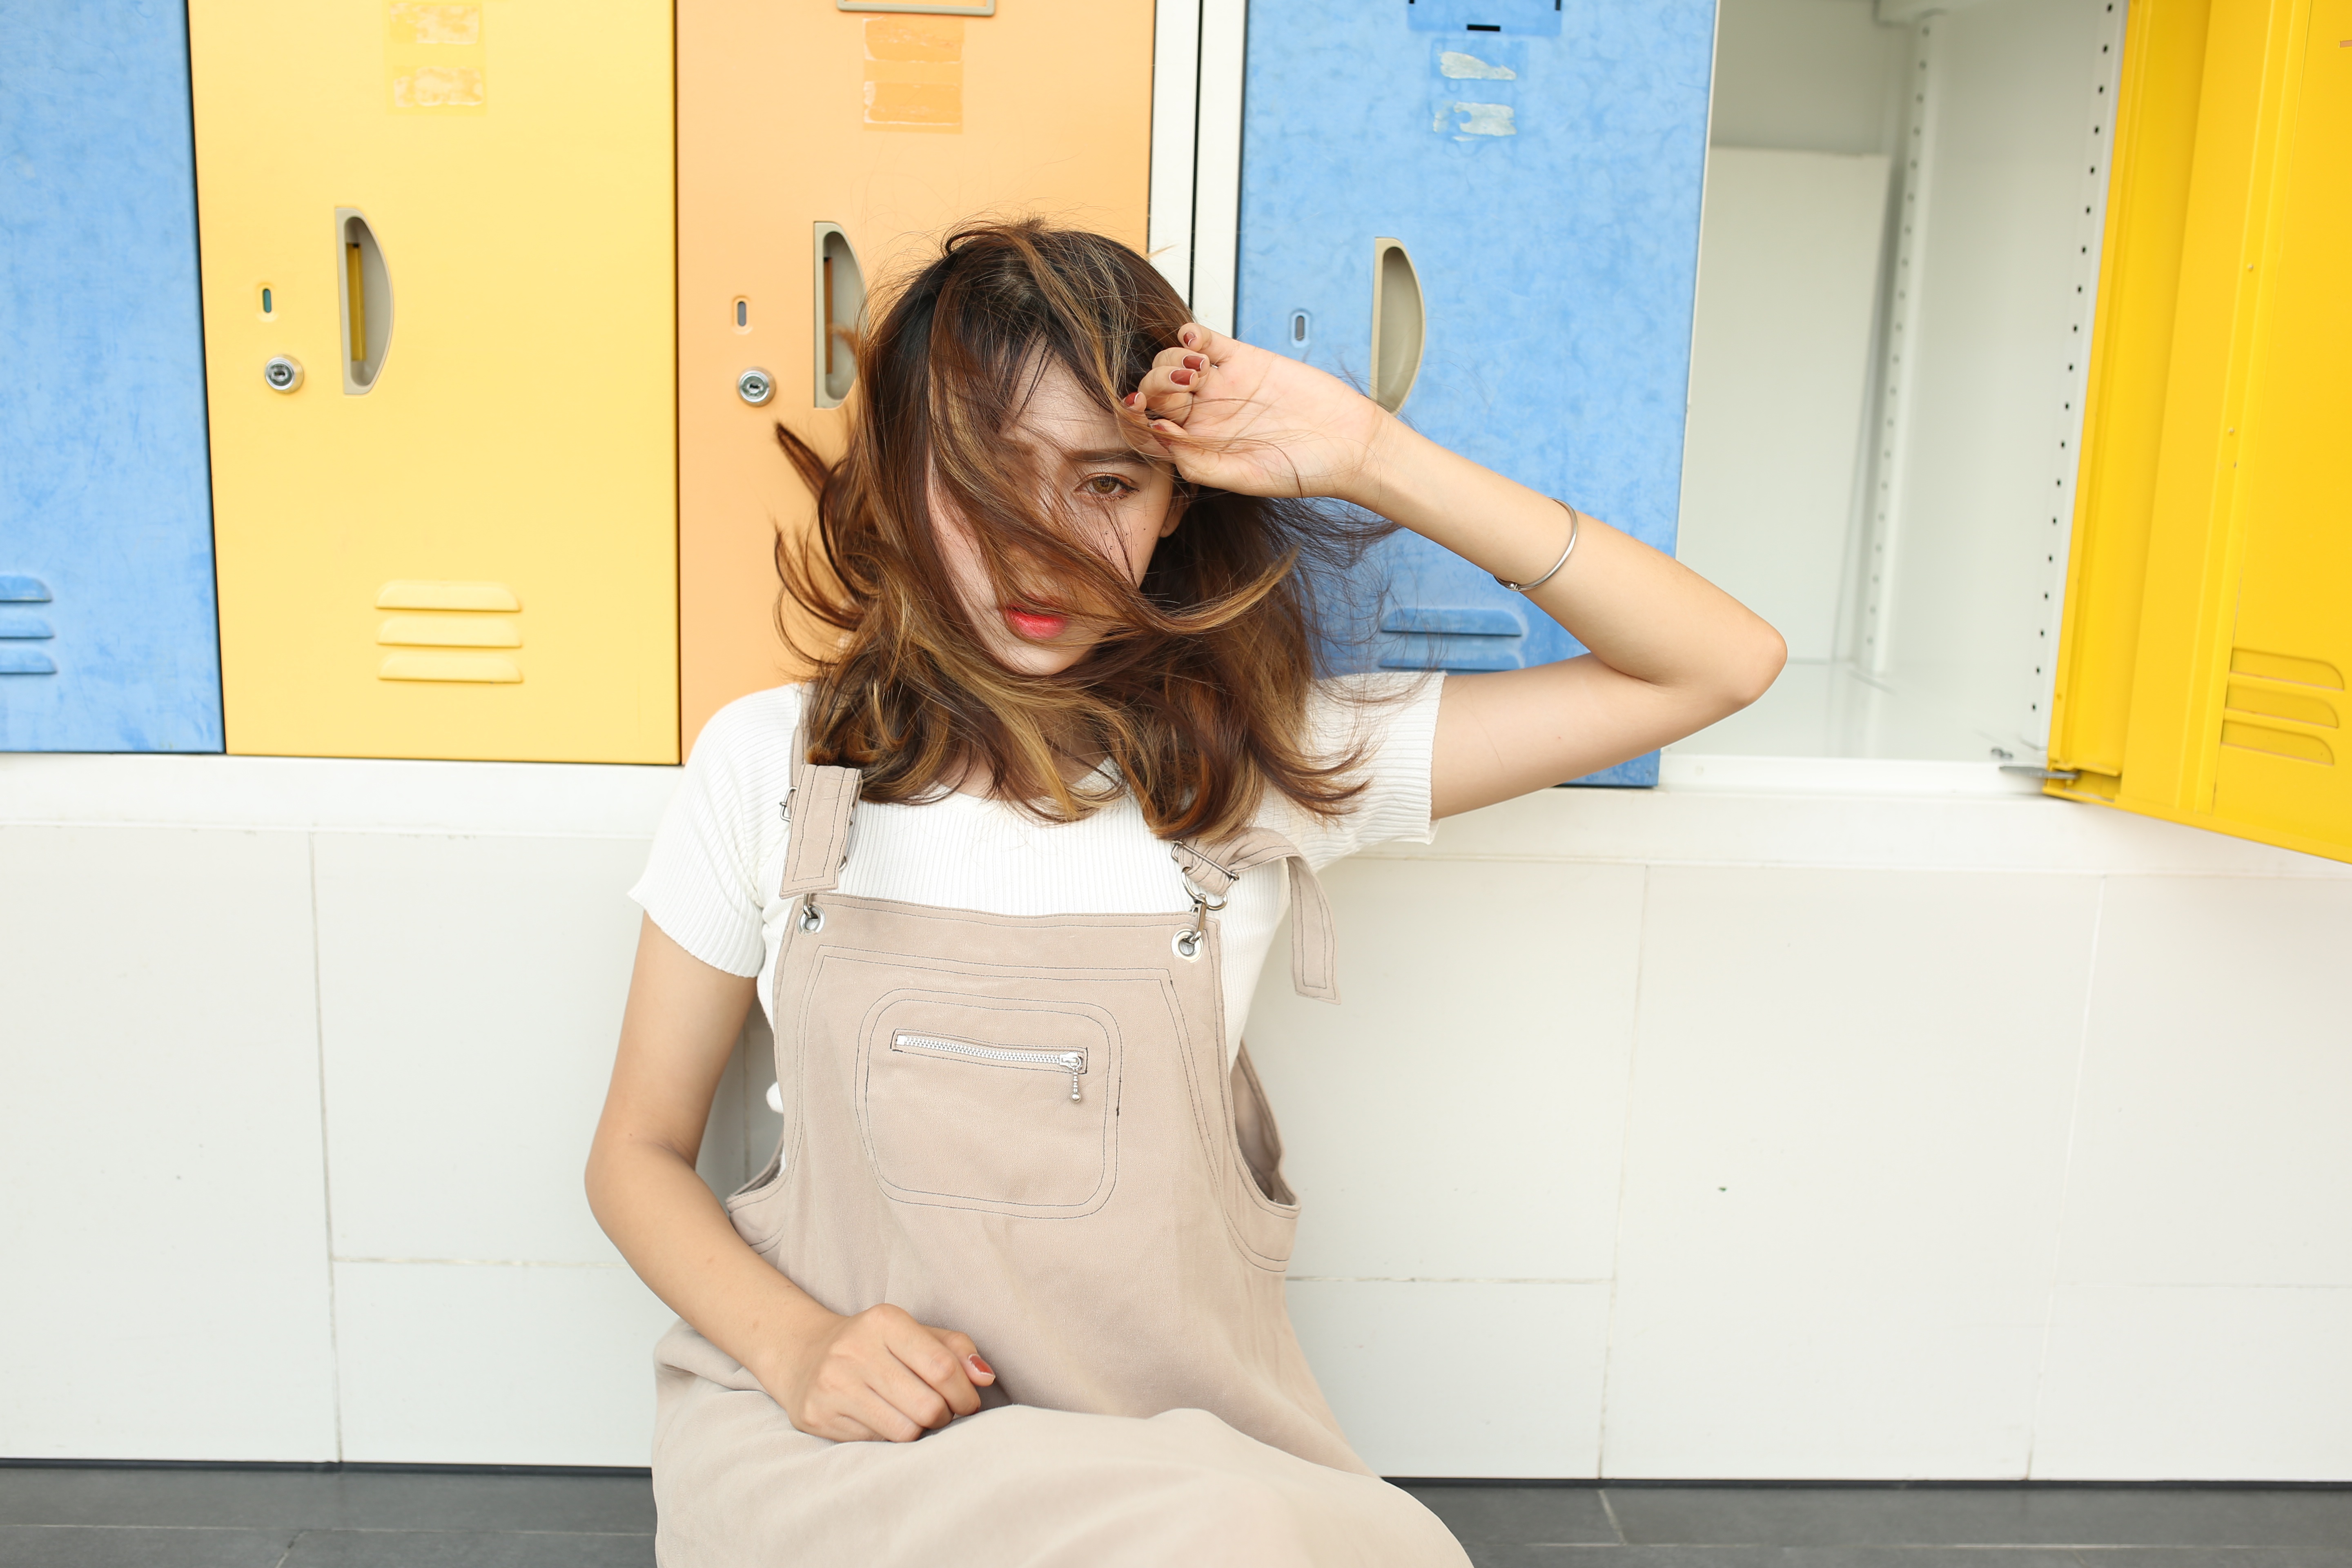
person, people, girl, woman, hair, white, cute, female, leg, portrait, model, young, studio, fashion, clothing, black, lady, lifestyle, modern, hairstyle, caucasian, face, dress, design, women, sexy, style, body, attractive, elegance, adult, glamour, fashion girl, abdomen, photo shoot, human positions